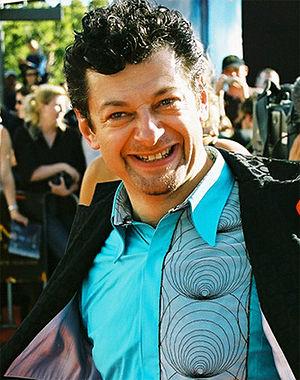
Le Seigneur des anneaux : Les Deux Tours est un film américano-néo-zélandais réalisé par Peter Jackson, sorti en 2002. Il est adapté du deuxième tome du roman Le Seigneur des anneaux, de l'écrivain britannique J. R. R. Tolkien. Dans la trilogie cinématographique de Peter Jackson, qui reproduit la trilogie du roman, le film suit La Communauté de l'anneau et précède Le Retour du roi.